Grounded (opera)

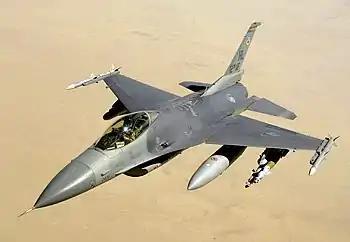
Photograph of an F-16 in flight taken from above.

Jess and Sam are in the mall, surrounded by the free-sample-wielding Mall Squadron. In the dressing room, Jess fixates on who might be watching them through the mirror or security cameras on the wall – and suddenly she is back in the trailer, only this time, her screen shows dying American soldiers. Noting her mounting distress, Eric encourages her to "clap off the game", a gesture he uses at the casino when clocking out.